Antonín Fleischer

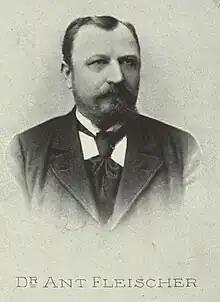
Portrait, c. 1899

Antonín Fleischer (17 February 1850 – 22 October 1934) was a Moravian and Czech physician and entomologist who specialized in beetles.